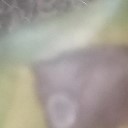
Label: Leaf_rust